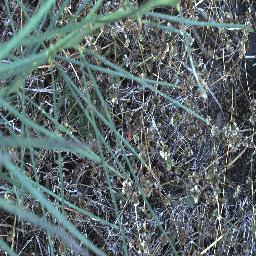
Label: parkinsonia